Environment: real
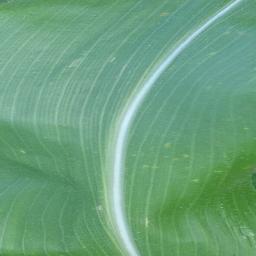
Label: healthy